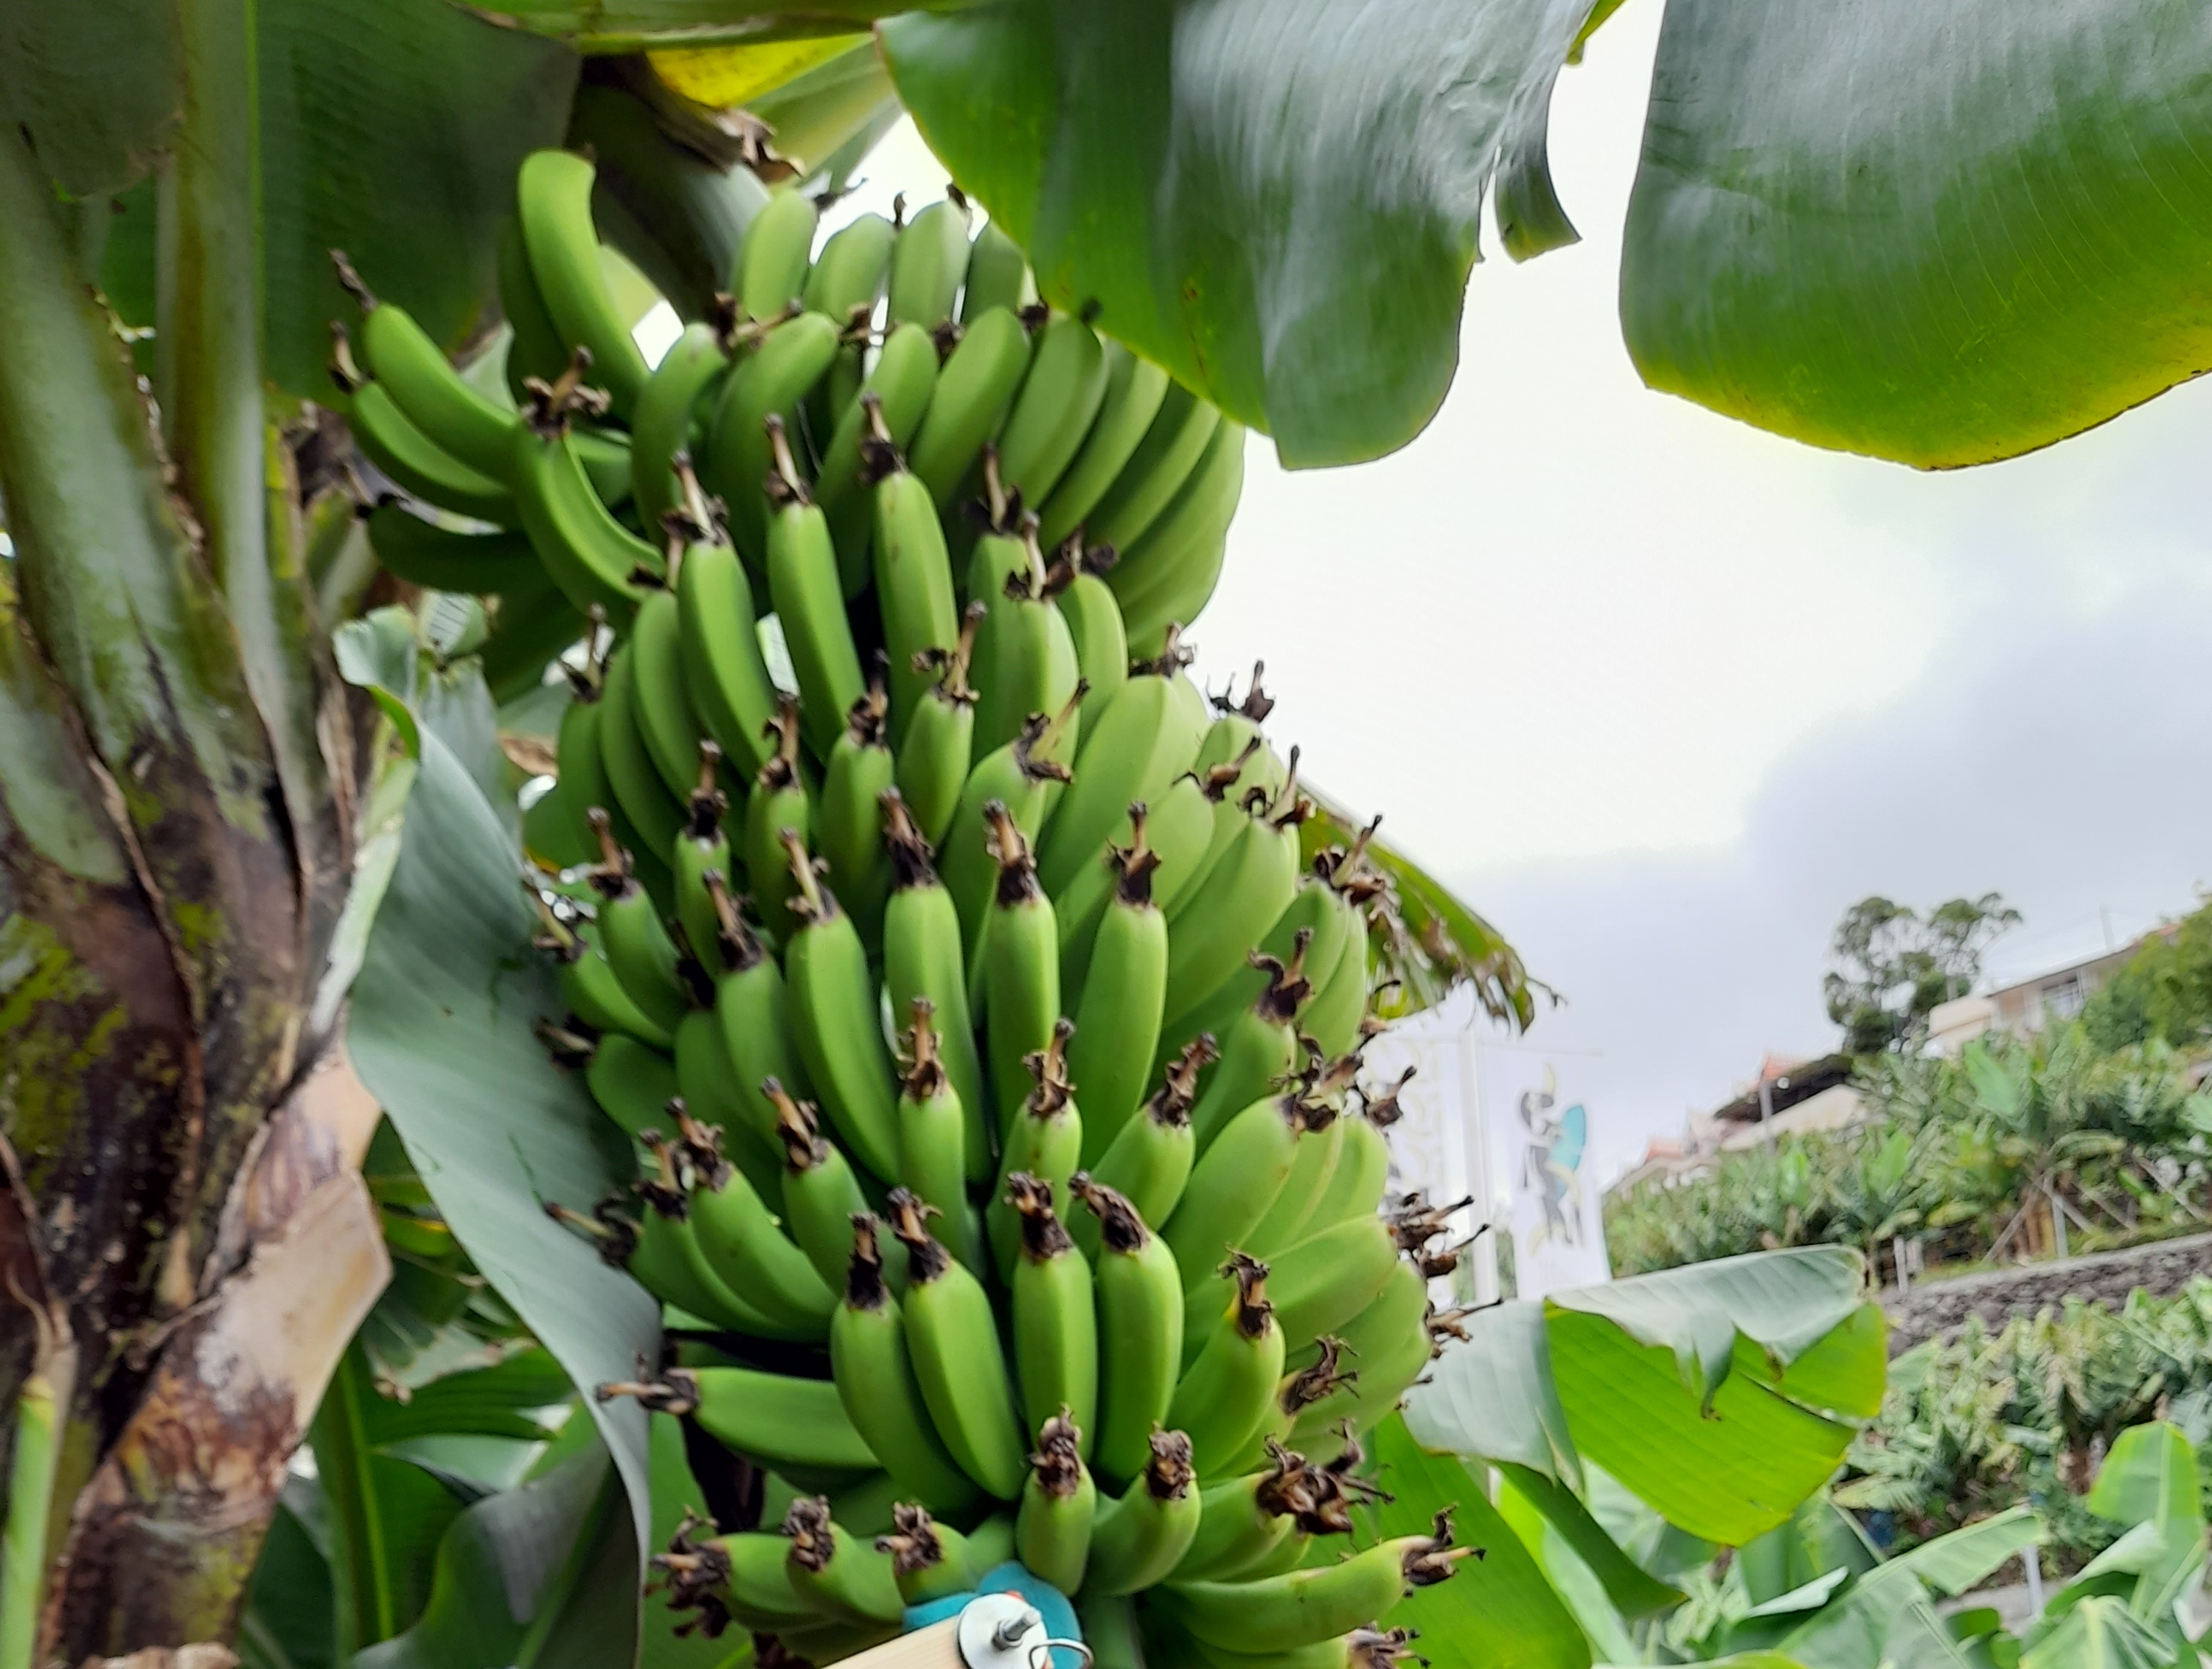
Label: Keep